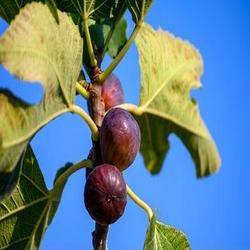
Label: Fig